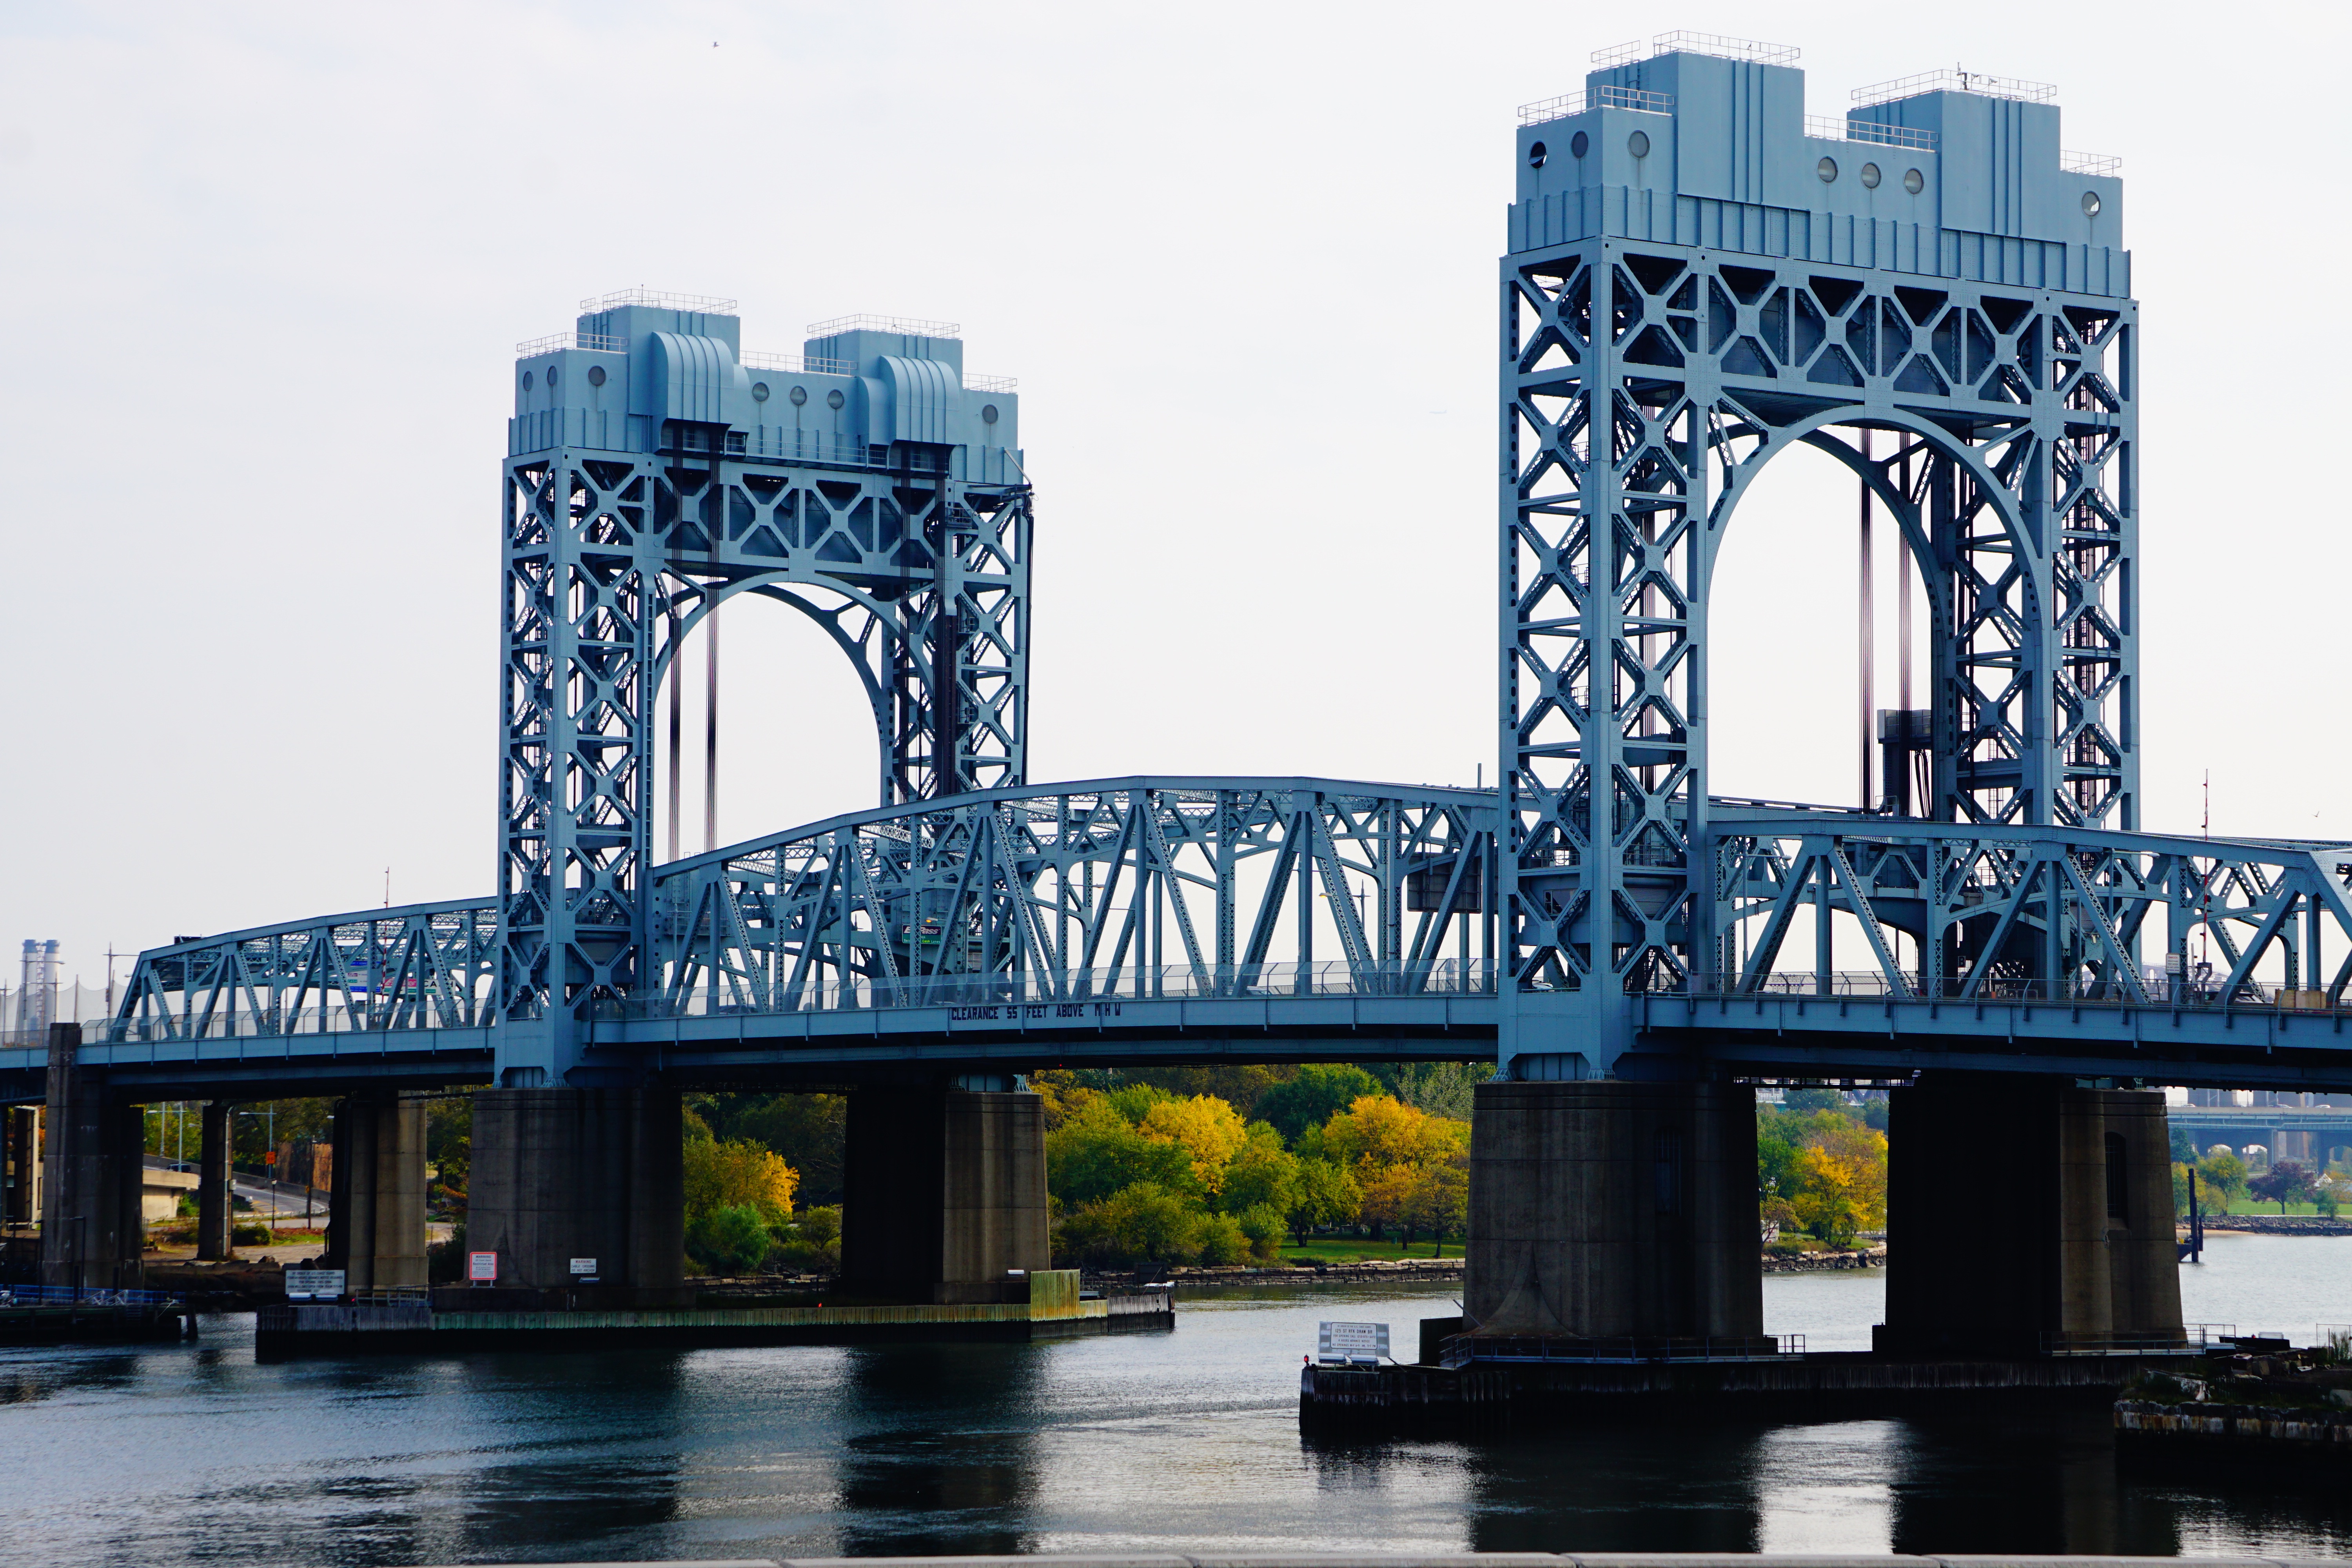
architecture, bridge, skyline, city, river, cityscape, arch, landmark, tourism, arch bridge